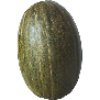
Label: Melon Piel de Sapo 1